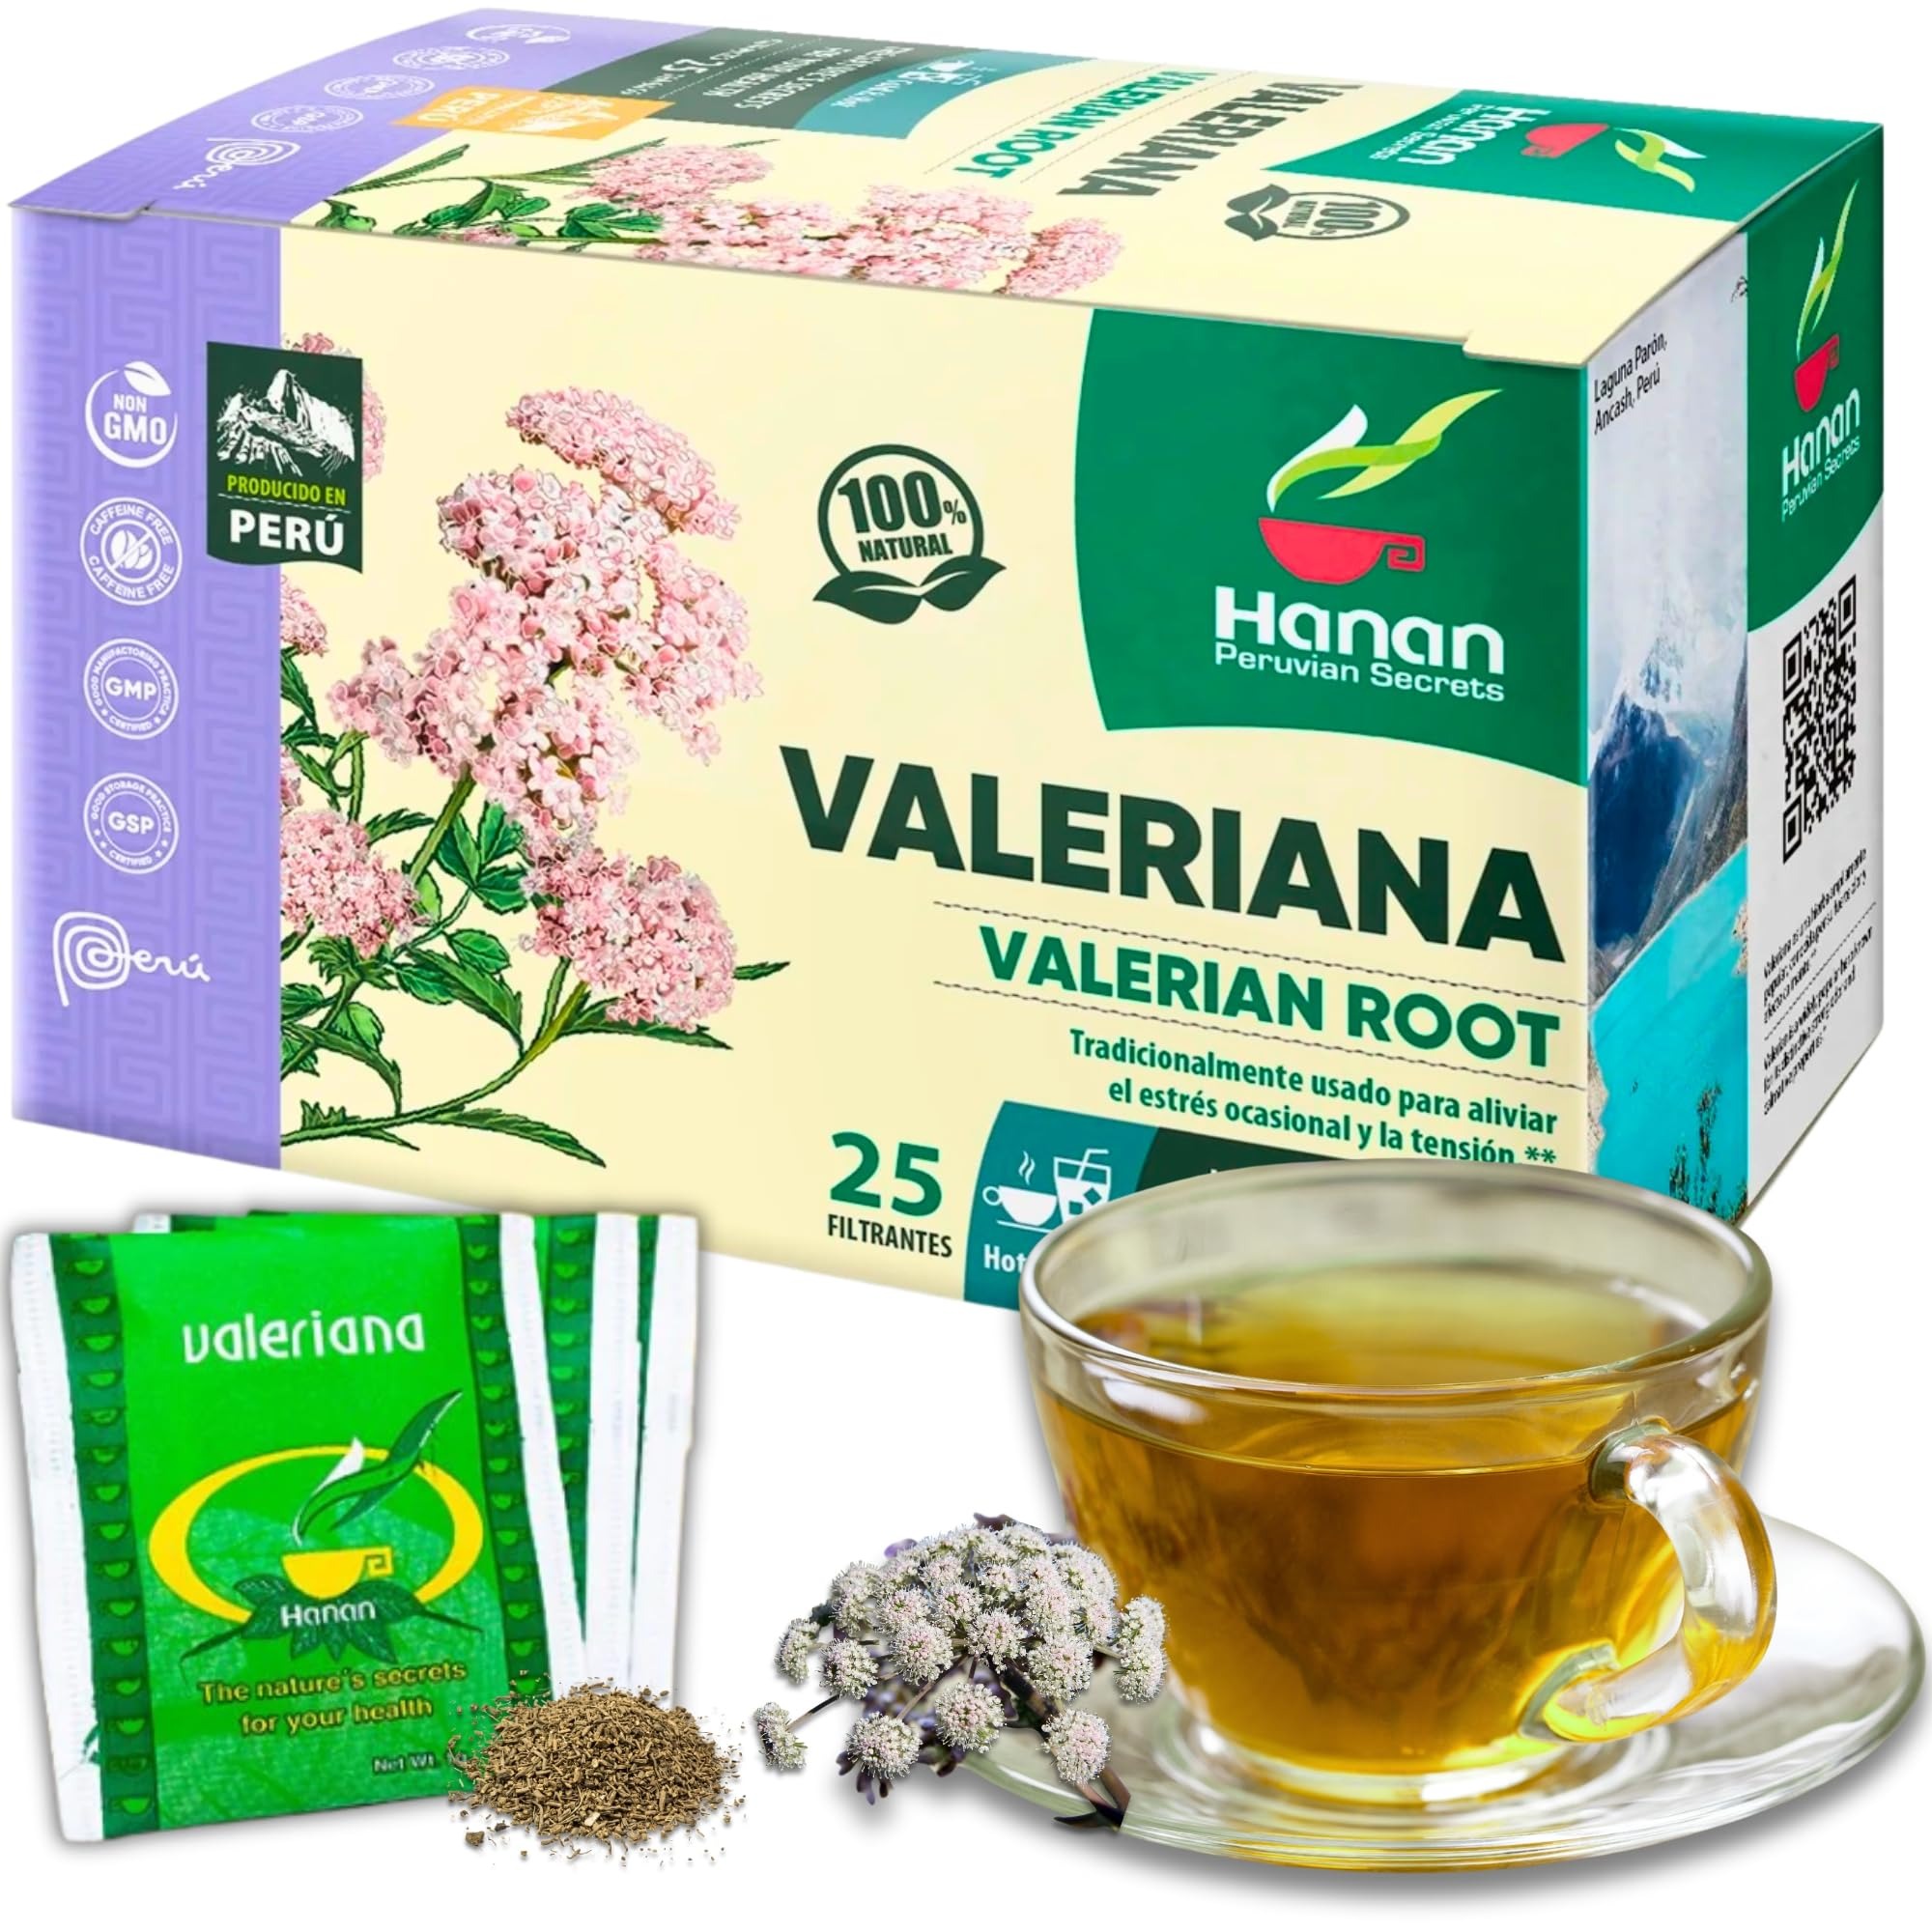
Item Name: Hanan Valerian Root Tea for Bedtime 25 Bags - Te de Valeriana, Herbal Calming Night Tea - 100% Pure, Caffeine-Free, Non-GMO, Herb from Peru
Bullet Point 1: FOR A CALM & COZY NIGHT - Our Organic Valerian Root Tea is specially formulated to promote a restful bedtime. Perfect for those seeking a herbal sip for a tranquil nighttime without the use of harsh chemicals or additives.
Bullet Point 2: ENJOY RELAX TIME - Brew a cup of our Valerian Tea bags to unwind after a long day. Known for its calming properties, making it an ideal addition to your nightly routine.
Bullet Point 3: CAFFEINE-FREE & GENTLE ON THE STOMACH - Our Te Valeriana is caffeine-free, ensuring you can enjoy a peaceful bedtime without any jitters or stomach discomfort. Ideal for those with sensitive systems.
Bullet Point 4: 100% NATURAL & PURE - Sustainably grown in the Peruvian Rainforest, our valerian tea is made from 100% Valeriana roots, non-irradiated and non-GMO. No additives or chemicals are used at any stage of the growing process.
Bullet Point 5: 25 TEA BAGS FOR CONVENIENCE - Each box contains 25 individually wrapped tea bags, perfect for home or on the go. Enjoy the soothing benefits of Valerian Root anytime, anywhere, with the convenience of pre-measured servings.
Product Description: Relax with Valerian Root Herbal Tea 25 Tea Bags. This herbal tea is an all-natural calming blend made with Valeriana officinalis, a plant that has been used for centuries throughout the world. Valerian Root is widely recognized for its strong aromatic scent, which you can smell without even removing the tea box wrapper. This herbal tea is traditionally used as an all-natural choice anytime you need to help allow gentle and natural relaxation. Valerian Root Tea Bags are made using premium quality ingredients and are 100% vegan friendly. Grown in Peru, these filtered teabags are 100% natural and ethically and sustainably sourced.
Value: 25.0
Unit: Count

Price: 10.99